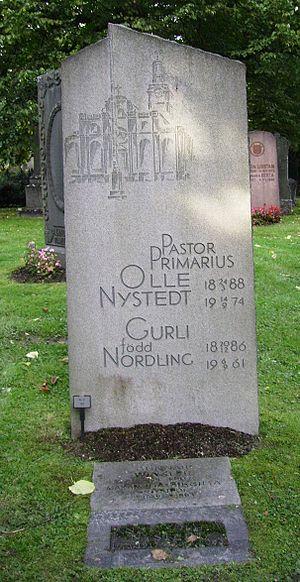
Une pierre tombale est un monument funéraire en pierre. Elle comporte typiquement le nom de la personne enterrée, ses dates de naissance et de décès, ainsi parfois qu'un message personnel ou une prière appelé épitaphe. Lorsqu'elle est placée debout à la tête d'une tombe on parlera plus précisément d'une stèle.